Gasolin AG

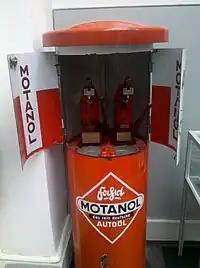
A Motanol oil-station from the 1930s

Today a company "Gasolin GmbH" still exists, at the same address as the headquarters of "Aral AG" in Bochum. Up to 2006, the company submitted its own accounts to the Elektronischer Bundesanzeiger (German equivalent of the UK Companies House), but since then it has been freed of the requirement by its status as a company with small capital, run by a larger business, Deutsch BP AG.